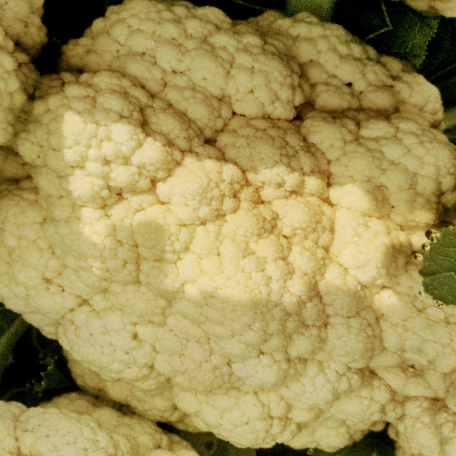
Label: Disease Free